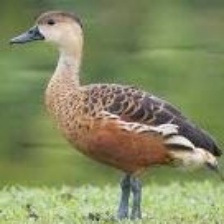
Species: SPOTTED WHISTLING DUCK
Scientific name: DENDROCYGNA GUTTATA
ImageNet parent category: drake